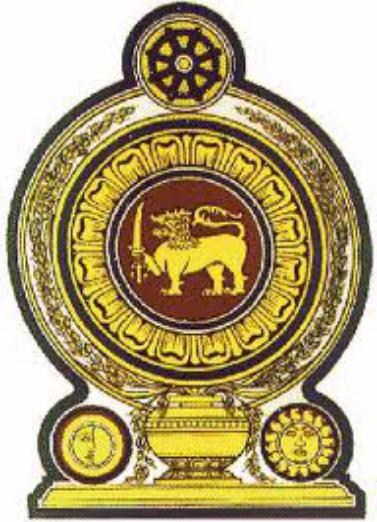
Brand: Lanka
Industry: Others